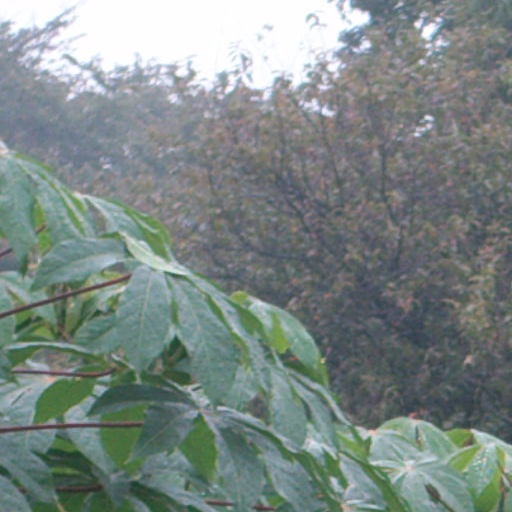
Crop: cassava